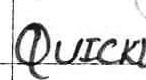
Label: quickly